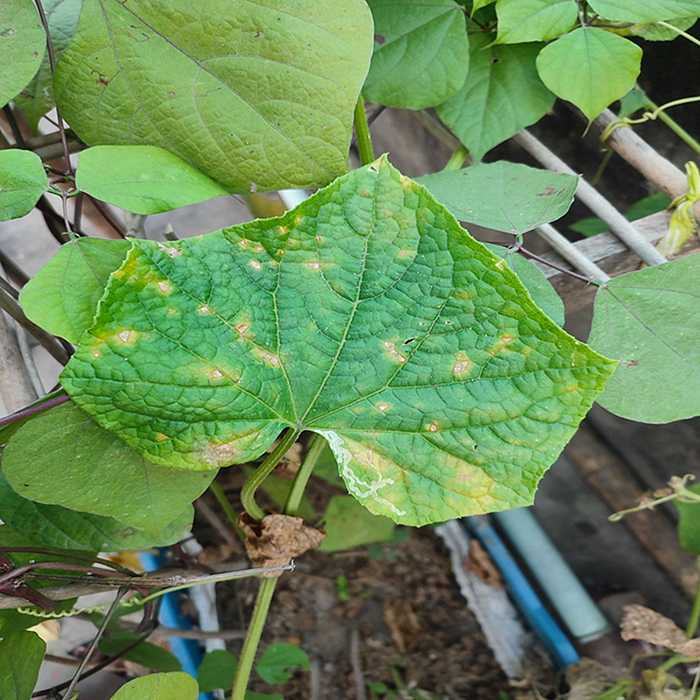
Plant: Cucumber
Label: Downy mildew